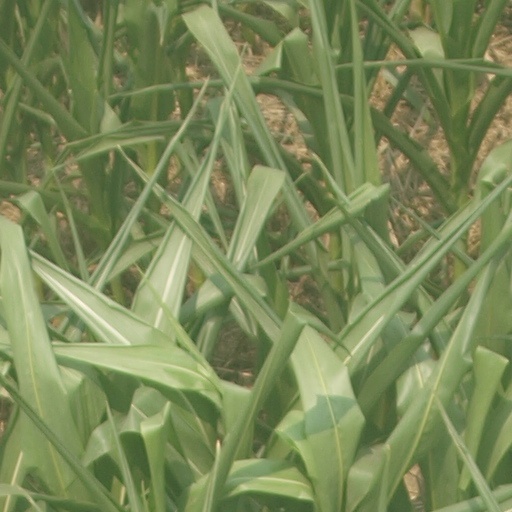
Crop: maize; corn